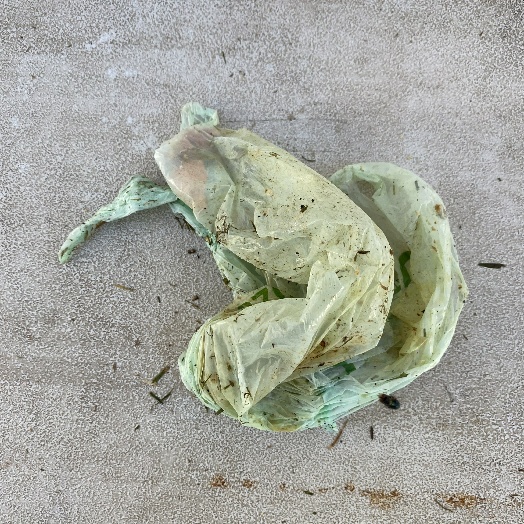
Label: Miscellaneous Trash